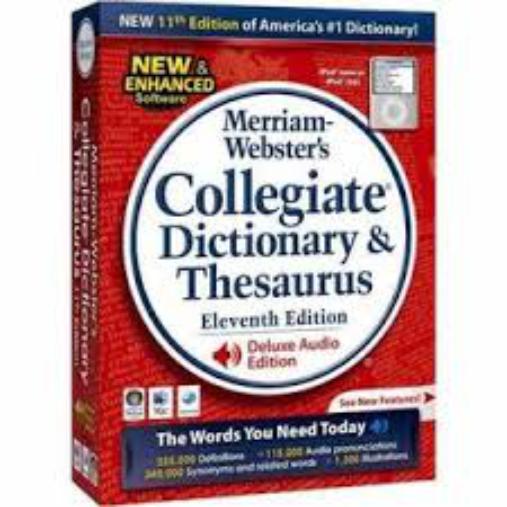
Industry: Others